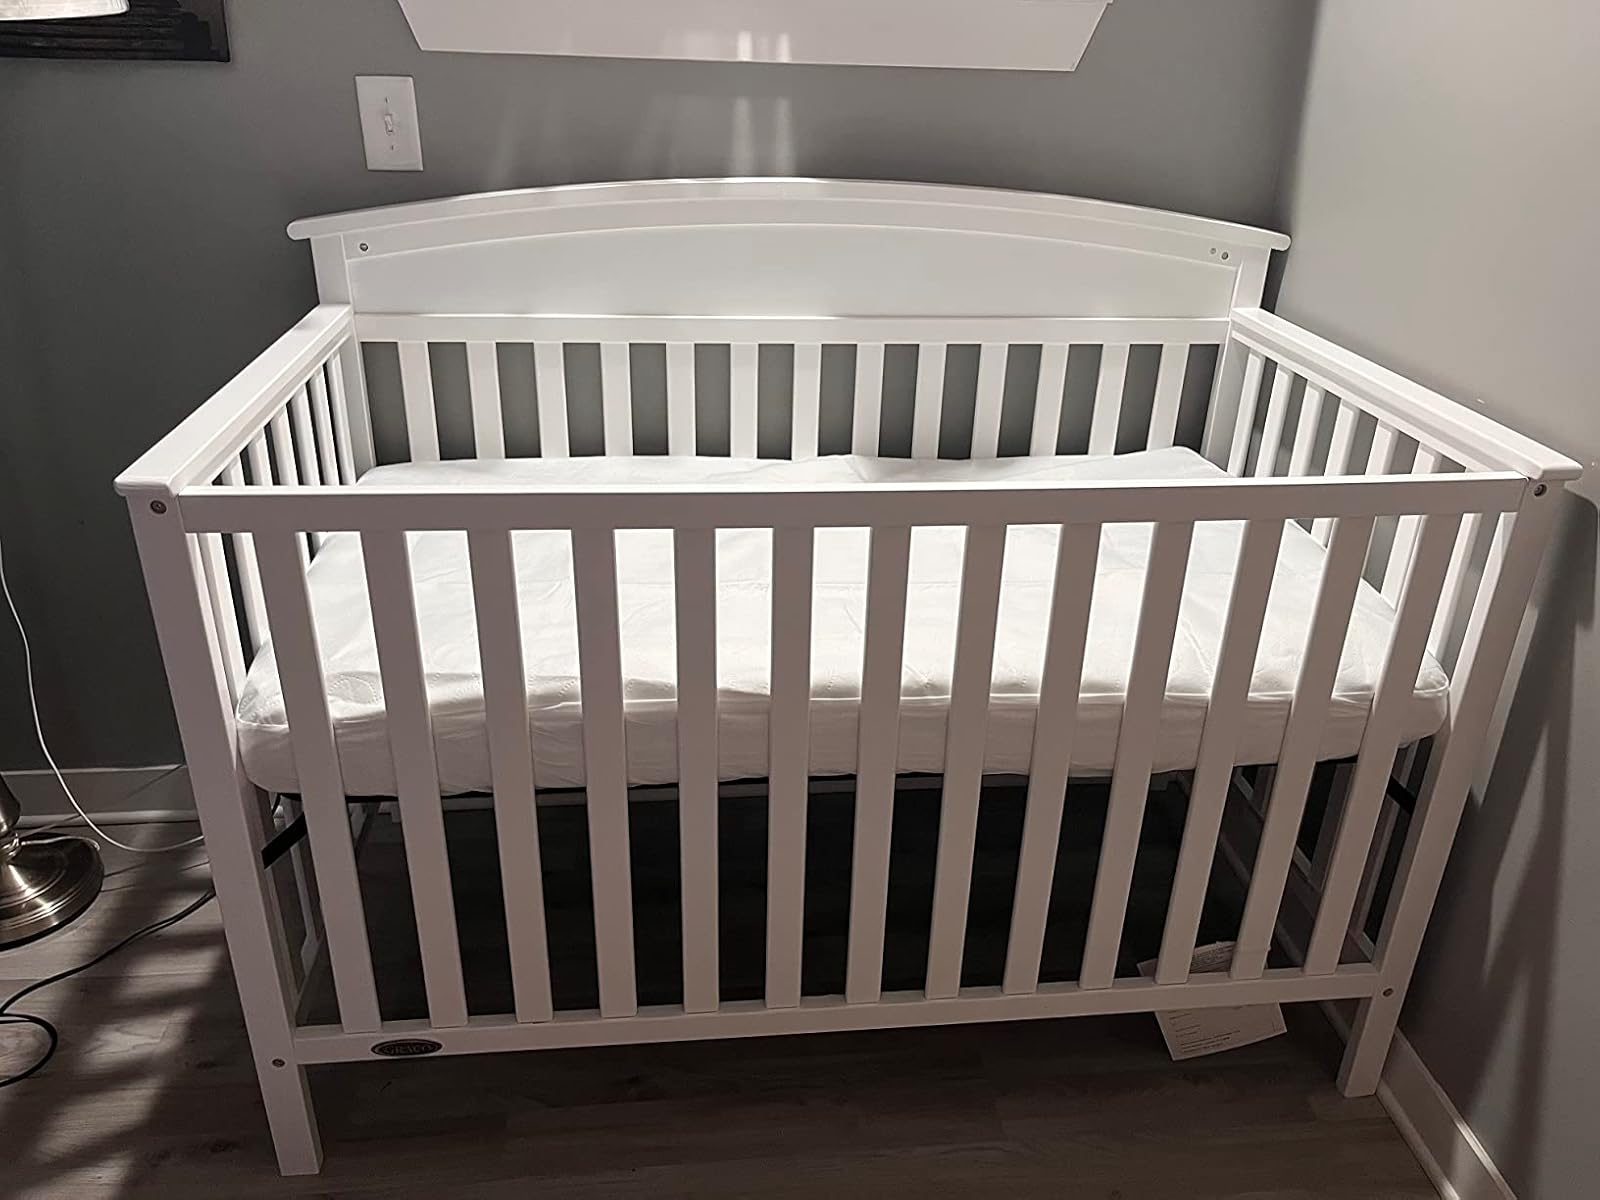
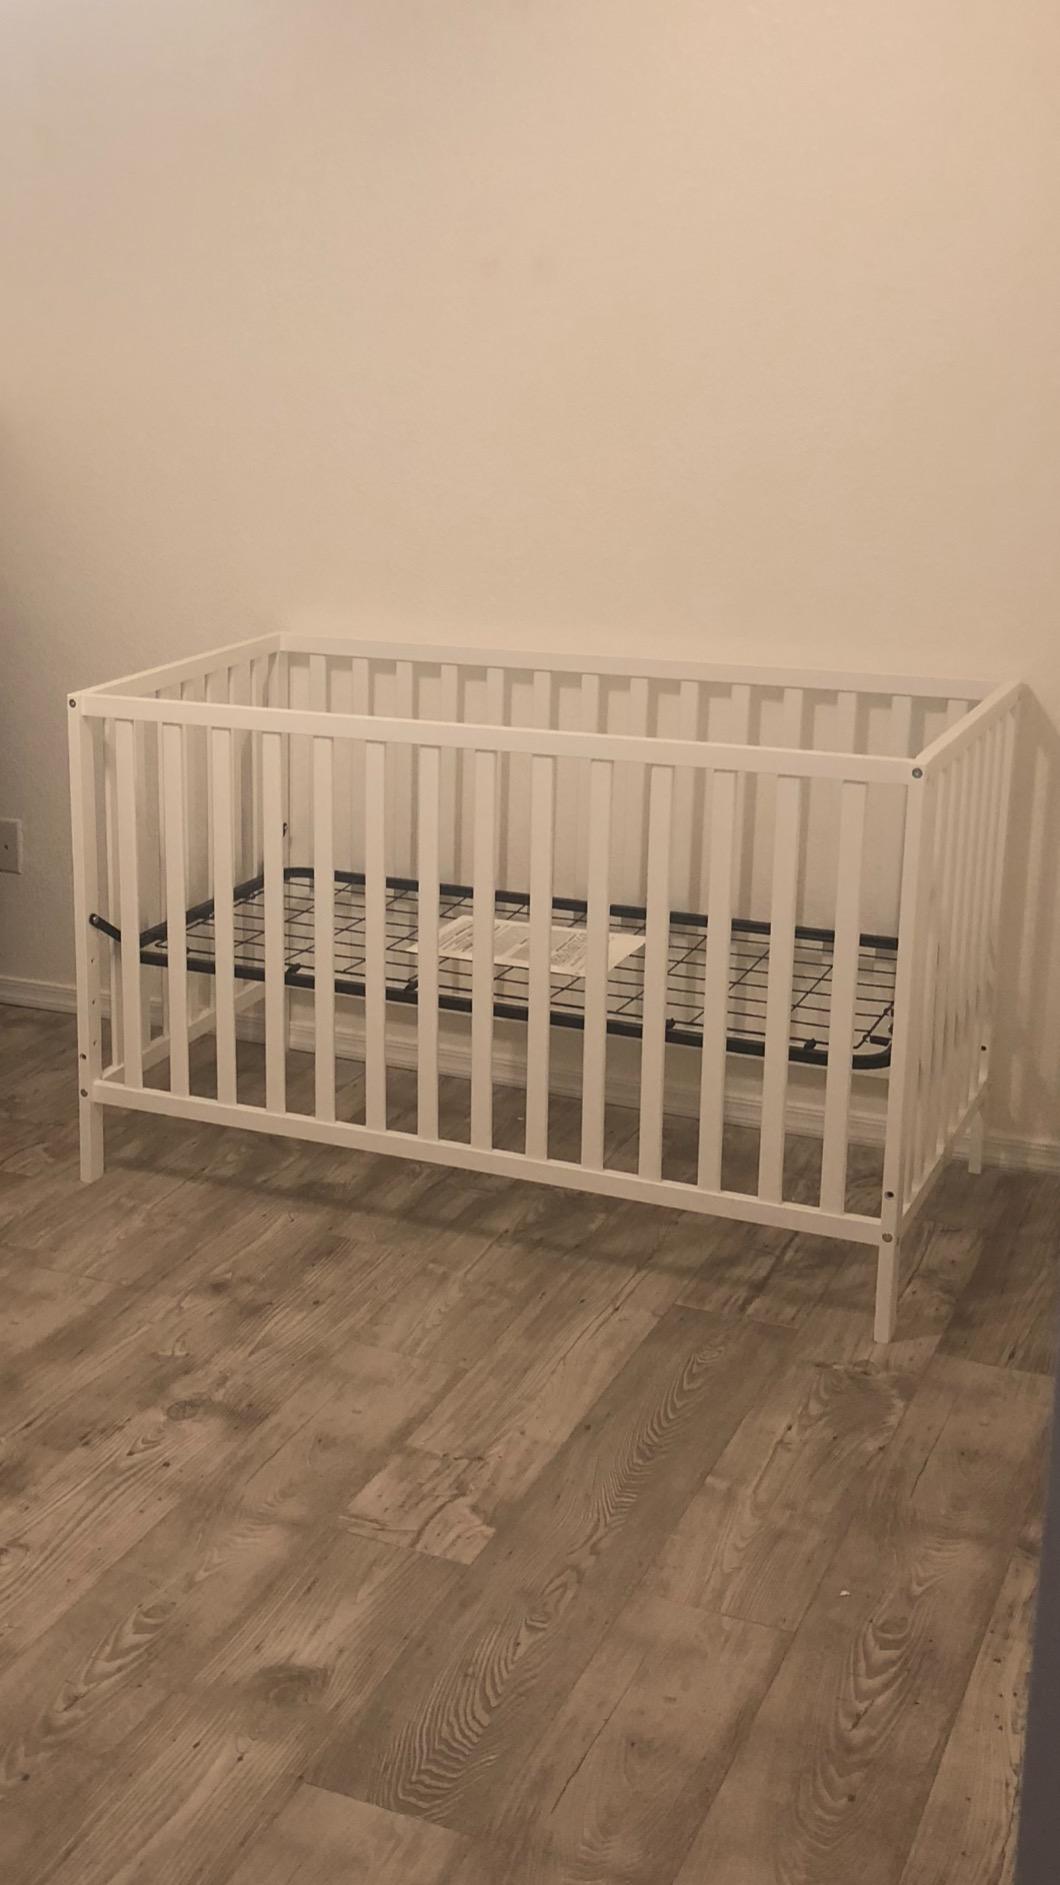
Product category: products_crib
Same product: no